Eastern Qing tombs

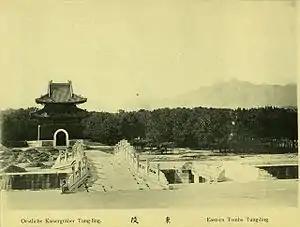
Eastern Qing tombs in 1900

At the center of the Eastern Qing tombs lies Xiaoling, the tomb of the Shunzhi Emperor (16381661), who became the first Qing emperor to rule over China. Shunzhi was also the first emperor to be buried in the area. Buried with him are his empresses Xiaokangzhang (mother of the Kangxi Emperor) and Consort Donggo. The major tombs to the east of Shunzhi's mausoleum are Jingling (Kangxi Emperor) and Huiling (Tongzhi Emperor). To the west lie Yuling (Qianlong Emperor), Ding Dongling (Dowager Empresses Cixi and Ci'an), and Dingling (Xianfeng Emperor).